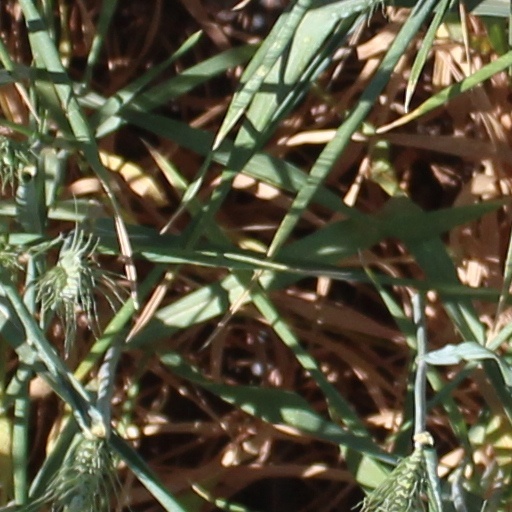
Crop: wheat